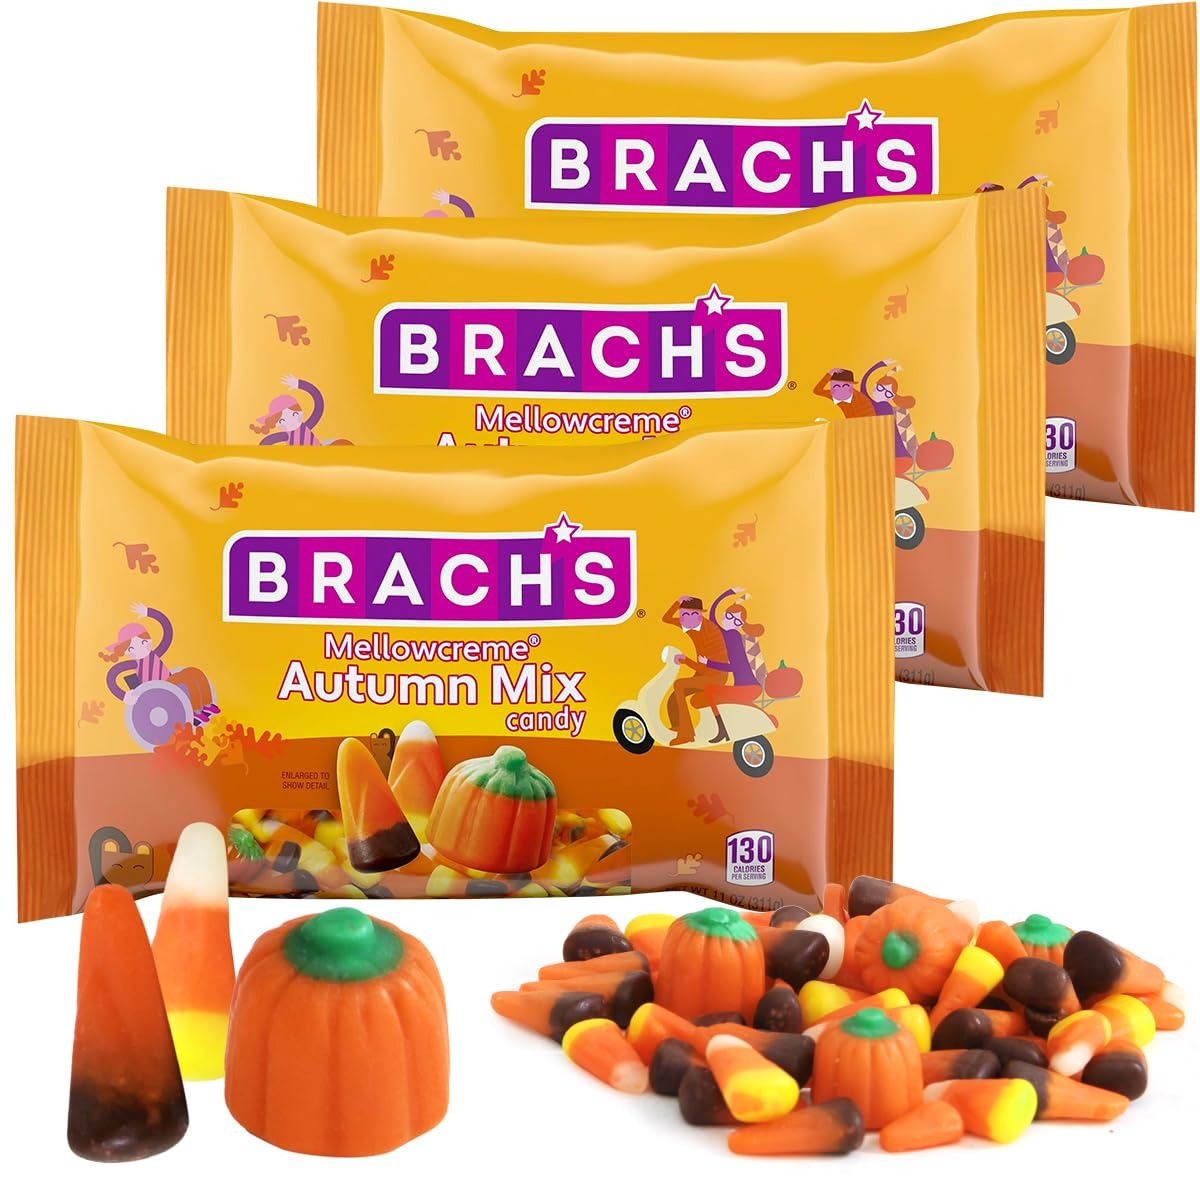
Item Name: Mellowcreme Autumn Mix Candy, 3 Bags of Halloween Candy Bulk 11oz Each, Ideal Mellowcreme Candy as a Sweet Treat for Family and Friends, Perfect Candy Corn Variety Pack for Autumn Celebrations
Bullet Point 1: Delicious Autumn Mix Candy: Indulge your taste buds with the delightful flavors of BrachsMellowcreme Autumn Mix Candy, a perfect combination that brings together the classic taste of brach candy corn and the whimsical Candy Corn Pumpkins. This candy assortment captures the essence of autumn, making it the ideal treat for fall celebrations, Halloween festivities, and cozy evenings at home.
Bullet Point 2: 3 Bags of 11 oz Each: Experience the joy of having plenty of treats on hand with this generous offer of three bags of BrachsMellowcreme Autumn Mix, with each bag containing 11 oz of deliciousness. Whether you're hosting a Halloween party or just stocking up for those cozy movie nights, these halloween themed candy are easy to open and share, making them a convenient choice for any occasion.
Bullet Point 3: Candy Corn & Pumpkin Variety: Elevate your autumn candy experience with this unique candy corn variety pack that features a delightful mix of classic candy corn brachsand seasonal Pumpkin Candy Corn. The vibrant colors and fun shapes make these mellowcreme candy not only delicious but also visually appealing, adding a festive touch to your Halloween displays and party tables.
Bullet Point 4: Perfect for Halloween Parties: Are you planning an Halloween gathering, This halloween candy bulk pack is your go to solution for making your event a hit. Ideal for trick or treating and gatherings with friends and family, this autumn mix candy is sure to impress your guests. With candy corn pumpkins, it's not just candy; it's a conversation starter that will bring smiles and sweet memories.
Bullet Point 5: Ideal Halloween Themed Candy: Don’t miss out on this essential autumn candy for your Halloween festivities, Stock up on this mellowcreme candy to ensure that you have the perfect sweet treats. Whether you're filling decorative candy bowls or simply enjoying a nostalgic treat with friends and family, this autumn mix candy provides a delightful combination of flavors that everyone will love.
Product Description: Indulge in the sweetness of BrachsMellowcreme Autumn Mix Candy and elevate your autumn festivities with the perfect treat for anyone who loves the nostalgic flavors of fall. This delightful candy assortment is designed for candy lovers of all ages, making it a must have for Halloween parties, family gatherings, or simply enjoying at home. mellowcreme candy features an enticing blend of iconic BrachsCandy Corn and adorable Candy Corn Pumpkins, with each pack including 3 generous bags of 11 oz each, providing ample supply to satisfy your sweet cravings. Whether you’re hosting a spooky Halloween bash or filling treat bags for trick or treaters, this candy corn variety pack is perfect for adding a festive touch to your celebrations. Crafted for maximum enjoyment, Brach's Mellowcreme Candy boasts a soft, creamy texture and delightful flavors, ensuring an enjoyable experience in every bite. The vibrant mix of candy corn pumpkins and classic candy corn not only tastes great but also adds a colorful touch to your fall decor. Ideal for any autumn event, this autumn mix candy allows you to fill your candy bowls, create goody bags, or simply stock up for Halloween candy bulk needs, making it versatile enough for parties, gatherings, and family movie nights. Discover the magic of fall flavors with BrachsMellowcreme Autumn Mix Candy, an essential candy pack that lets you indulge in the tastes of autumn while making lasting memories with family and friends. Don’t wait add this delightful candy assortment to your cart today and experience the joy of Brach's this Halloween season.
Value: 33.0
Unit: Ounce

Price: 20.95